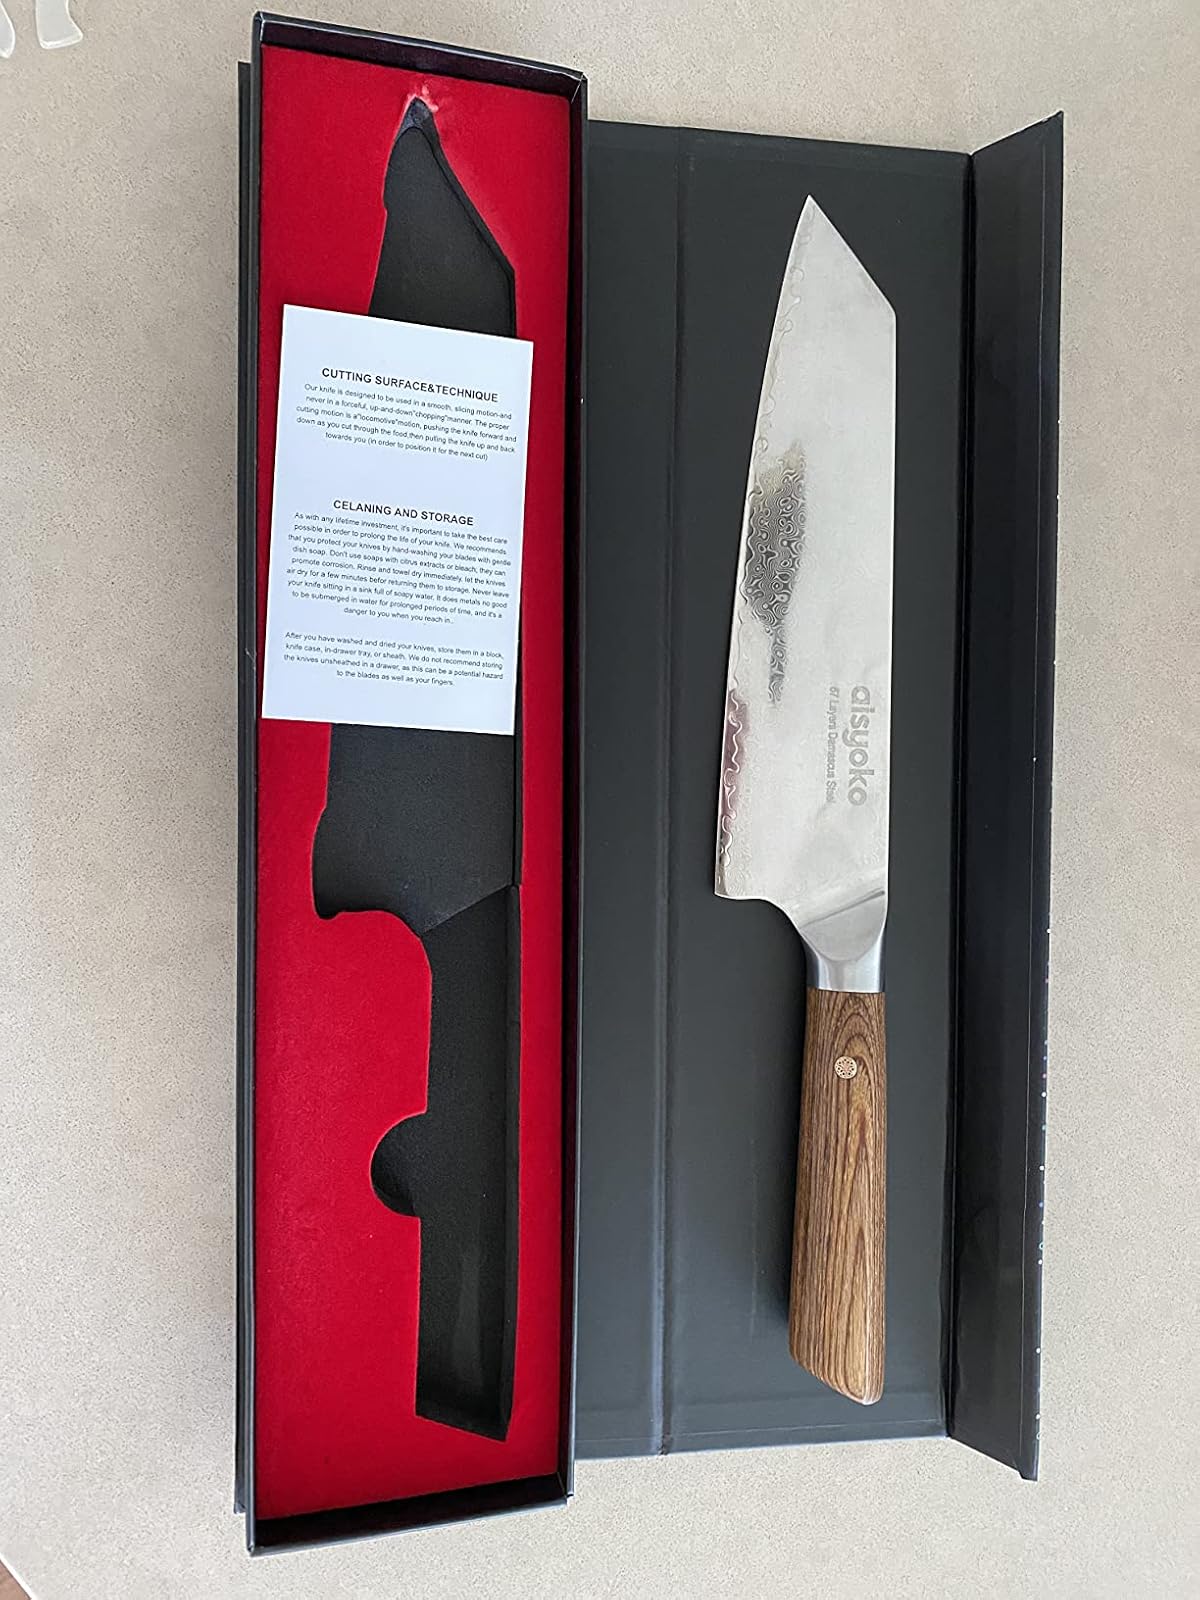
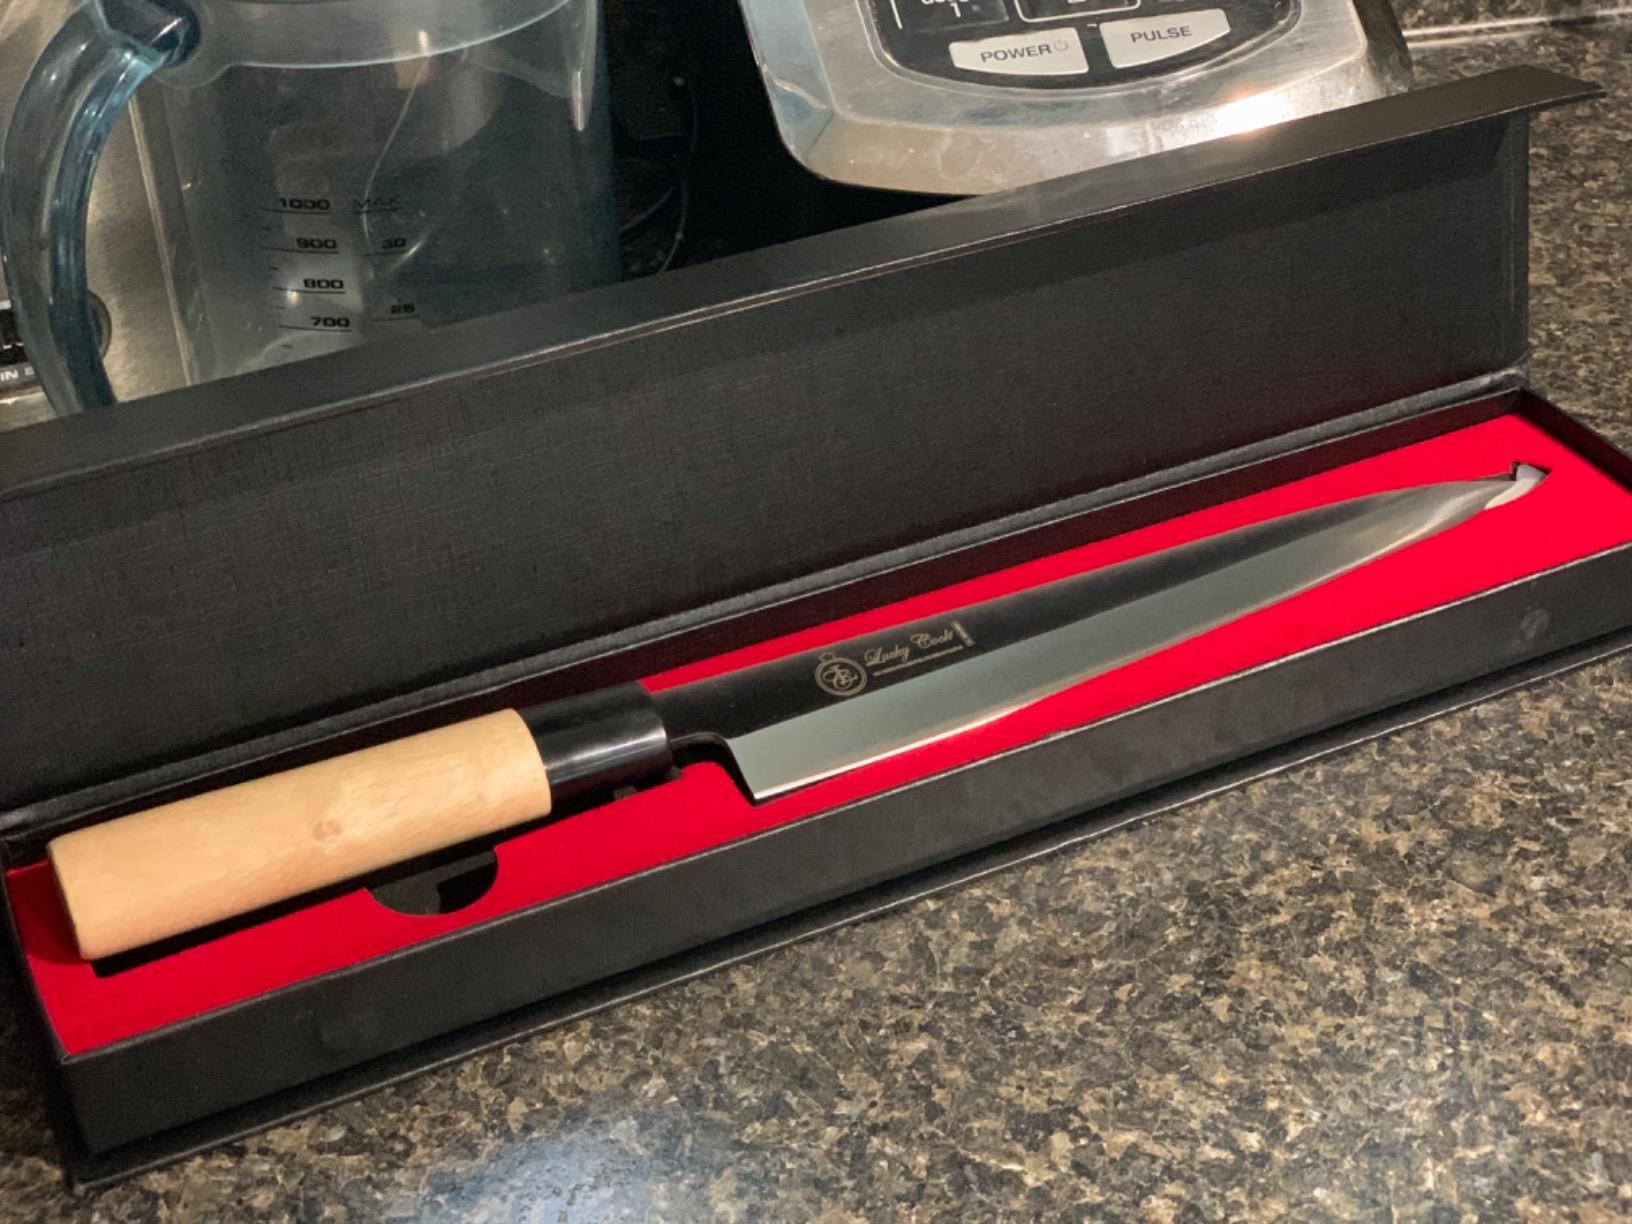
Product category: items_knife
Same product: no